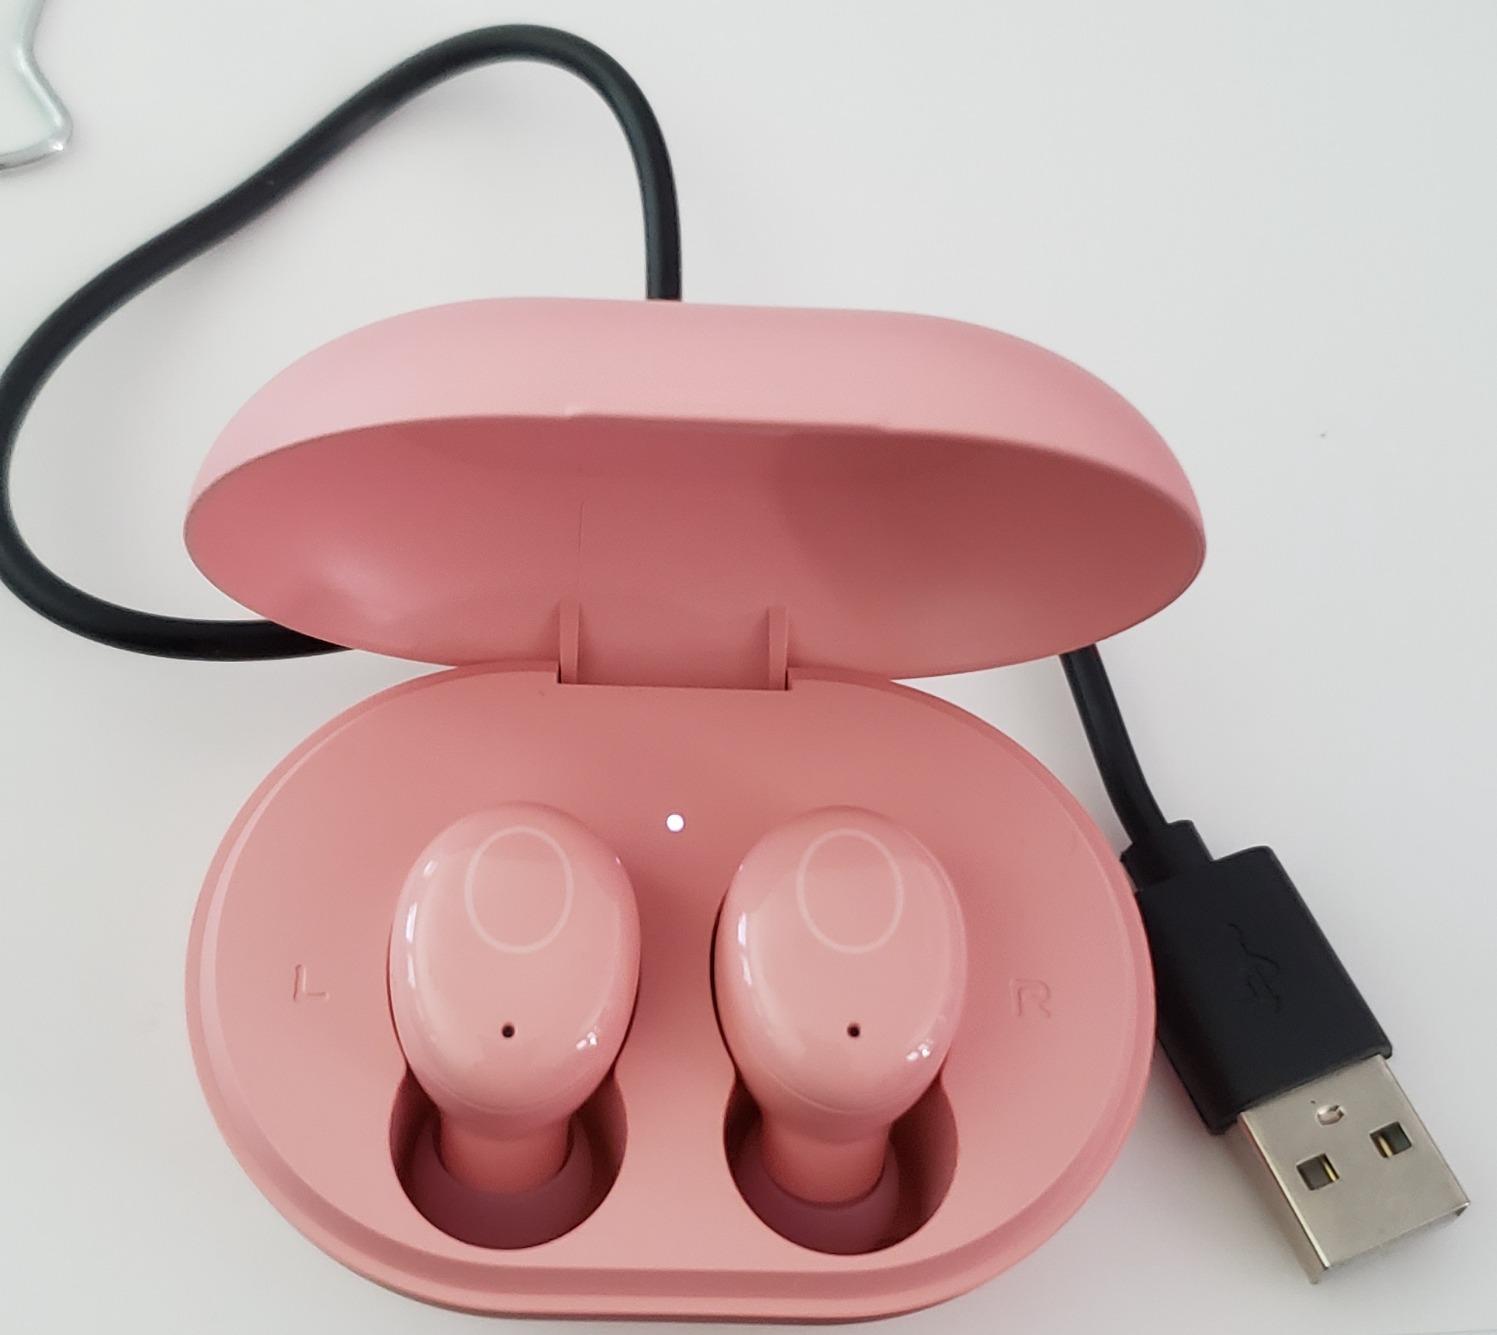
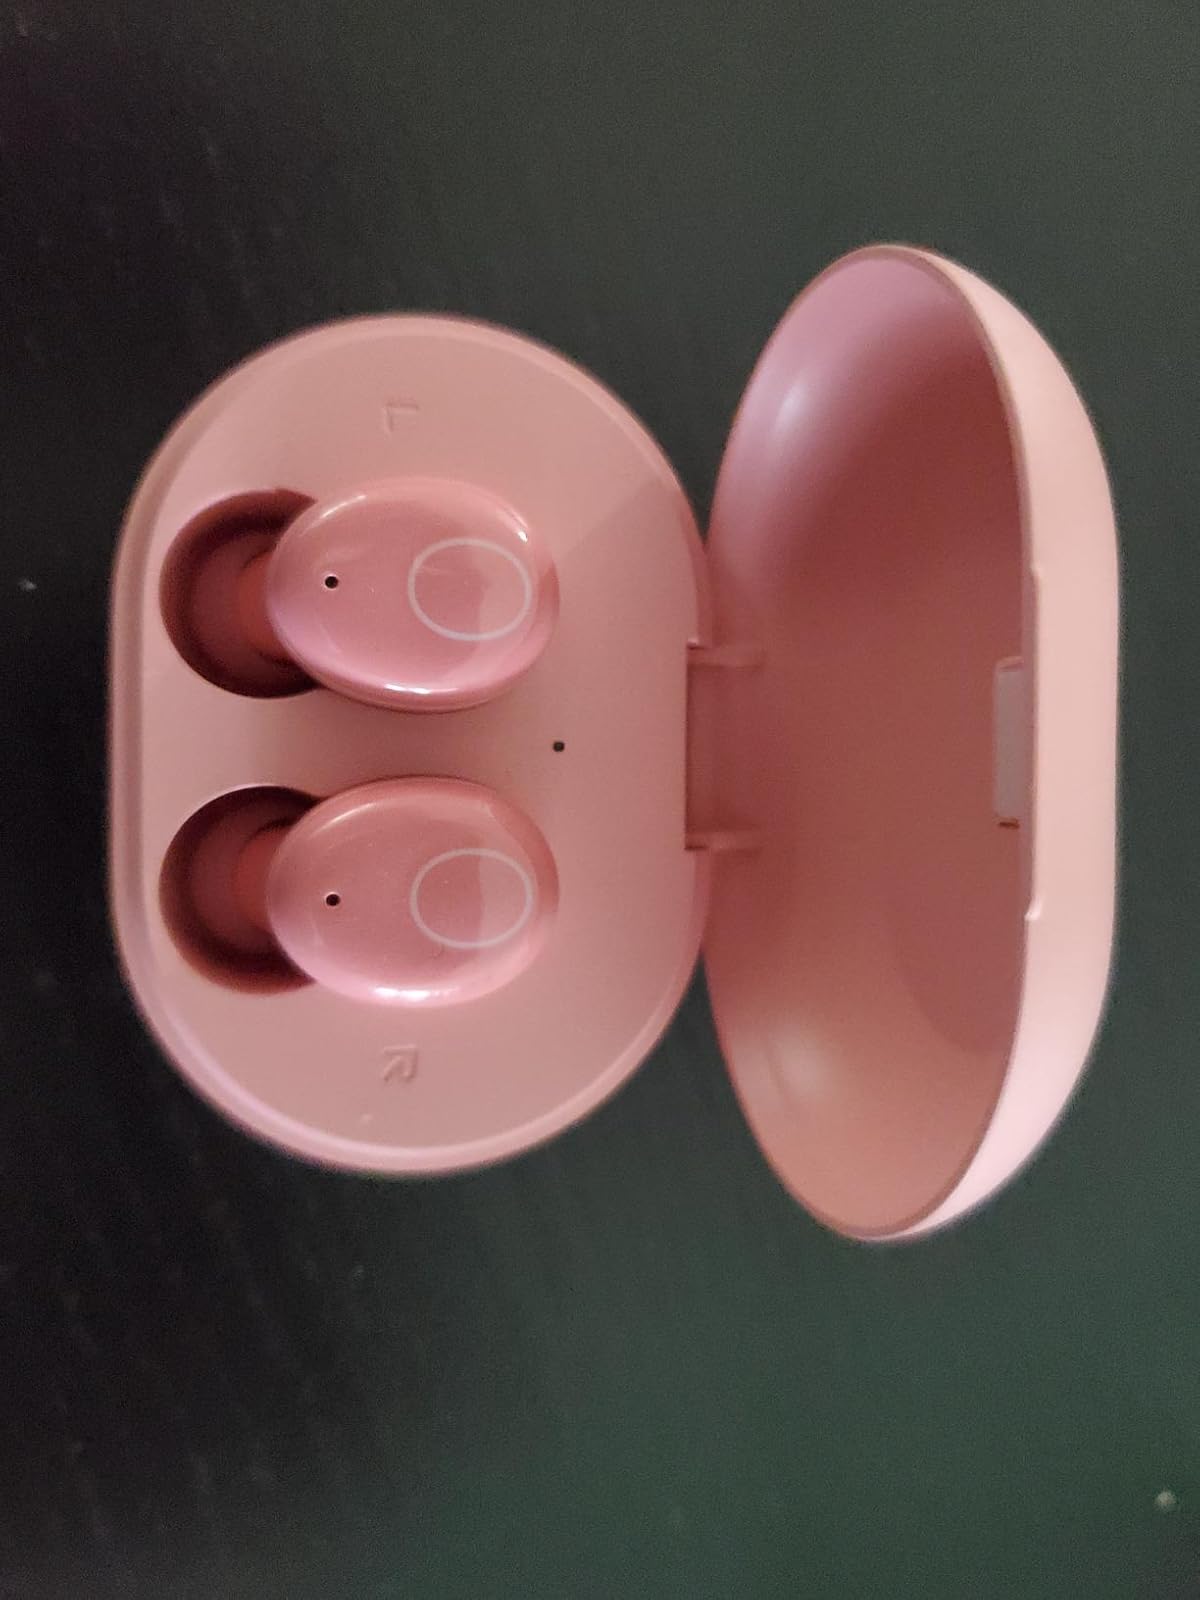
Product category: earbuds
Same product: yes